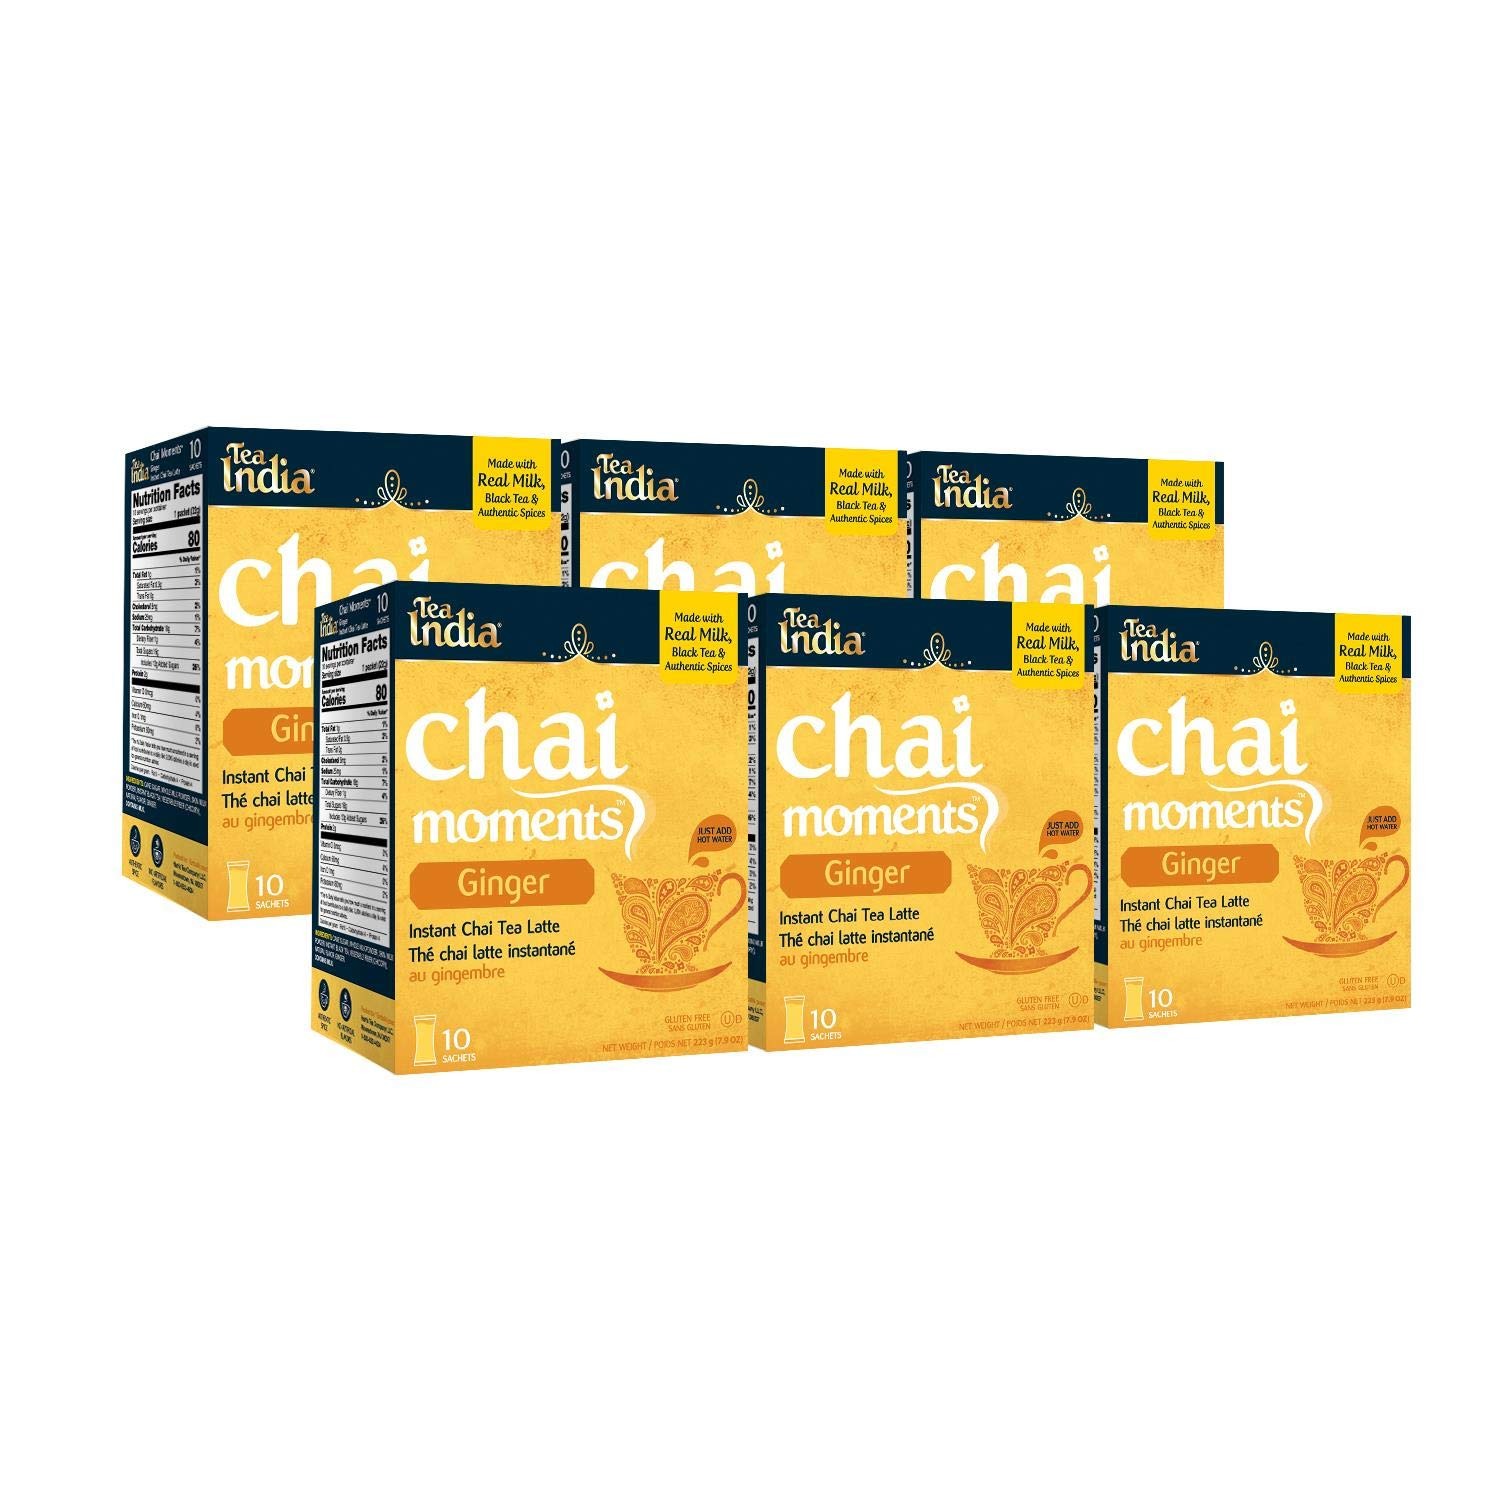
Item Name: Tea India Chai Moments Ginger Chai Tea Instant Latte Mix Flavorful Blend Of Premium Black Tea, Ginger & Natural Ingredients Traditional Indian Caffeinated Tea Individually Wrapped 10 Sachets Pack of 6
Bullet Point 1: INSTANT LATTE MIX- The instant mix is a convenient premix in single-serve sachets. No need to add milk or sugar, everything is conveniently mixed together so you can just add hot water, mix and enjoy. An authentic cup of chai on the go.
Bullet Point 2: FINEST ASSORTMENT INSTANT CHAI- Our chai moments tea mix is crafted with an authentic range of instant chai tea latte mixes that will allow you to enjoy authentic chai everyday! Each box of Chai Moments includes 10 individual servings of ginger chai tea latte mix sachets.
Bullet Point 3: A FLAVORSOME EXPERIENCE: Our premium black tea creates a delightful experience that lets you witness the aroma of fine tea, made possible by blending premium black tea with refreshing ginger and real milk for a comforting cup of chai on the go.
Bullet Point 4: PERFECT CUP OF TEA IN MINUTES: Boil 6-8oz of water. Pour instant chai mix into a cup and then pour water into the cup. Stir well, Sip and Enjoy!
Bullet Point 5: BORN IN INDIA, MADE IN AMERICAS: Expand your tea horizons and indulge in a delicious cup of our Moments Ginger Chai Tea Instant Latte Mix, and create a unique experience every time you make a new cup of tea. We've devoted ourselves to producing the highest quality black tea for you and your family to love.
Value: 60.0
Unit: Count

Price: 39.99